Desierto de los Leones National Park

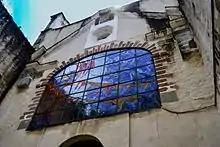
Vitral of the church located in Desierto de los Leones.

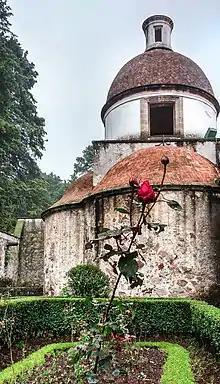
Dome of the convent

The lifestyle, complicated and selfless, that the Carmelitas has existed since before their story in the convent.